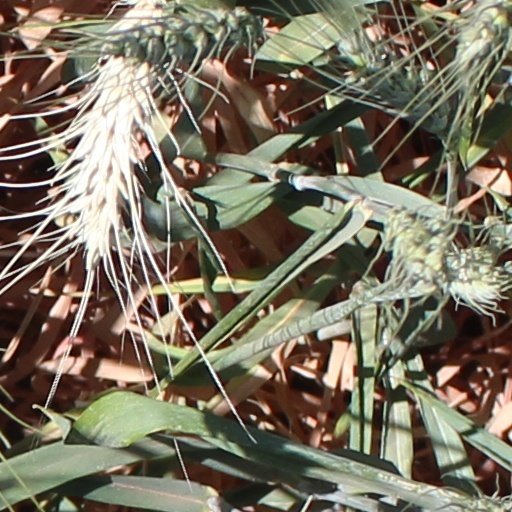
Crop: wheat